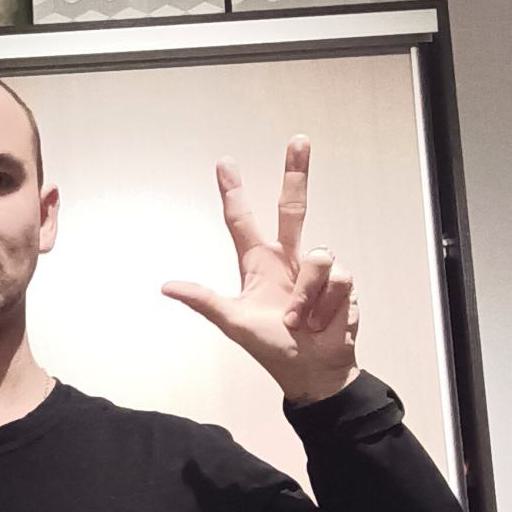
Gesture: three2